Álex Abrines

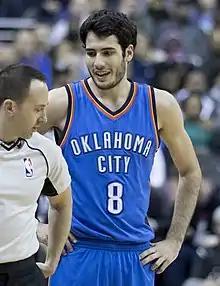

On 23 July 2016, Abrines signed with the Oklahoma City Thunder. He made his debut for the Thunder in their season opener on 26 October, scoring three points off the bench in a 103–97 victory over the Philadelphia 76ers. On 21 December, he hit five three-pointers and finished with a career-best 18 points in a 121–110 victory over the New Orleans Pelicans. On 24 February 2017, in his first career start, Abrines set a new career high with 19 points in a 110–93 win over the Los Angeles Lakers.